Metzora (parashah)

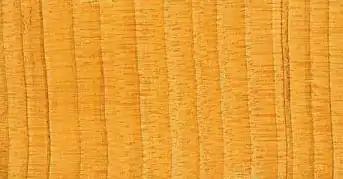
Cedar wood

Metzora, Metzorah, M'tzora, Mezora, Metsora, M'tsora, Metsoro, Meṣora, or Maṣoro (—Hebrew for "one being diseased," the ninth word, and the first distinctive word, in the parashah) is the 28th weekly Torah portion ("parashah") in the annual Jewish cycle of Torah reading and the fifth in the Book of Leviticus. The parashah deals with ritual impurity. It addresses cleansing from skin disease ("tzara'at"), houses with an eruptive plague, male genital discharges, and menstruation. The parashah constitutes Leviticus 14:1–15:33. The parashah is made up of 4,697 Hebrew letters, 1,274 Hebrew words, 90 verses, and 159 lines in a Torah Scroll ("Sefer Torah").